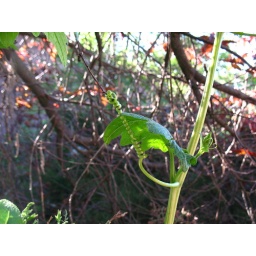
The weird grape-ish plant taking over my cherry tree